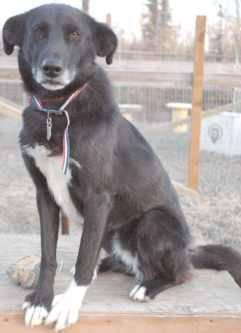
dog